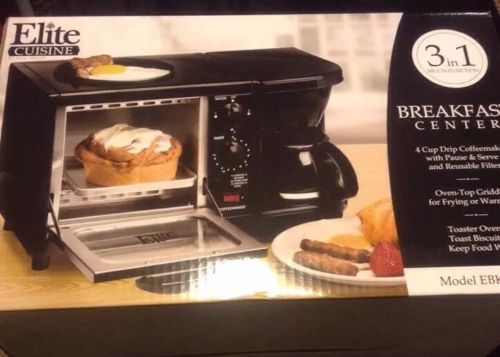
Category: toaster